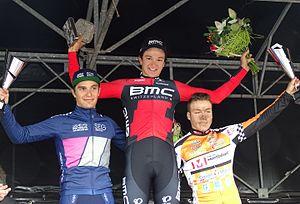
Reportage réalisé le dimanche 31 mai à l'occasion de l'arrivée du Paris-Roubaix espoirs 2015 au vélodrome André-Pétrieux à Roubaix, Nord, Nord-Pas-de-Calais, France.
La 48ᵉ édition de Paris-Roubaix espoirs a eu lieu le 31 mai 2015. La course fait partie du calendrier UCI Europe Tour 2015 en catégorie 1.2U.
Jenthe Biermans, né le 30 octobre 1995 à Geel, est un coureur cycliste belge, membre de l'équipe Israel Start-Up Nation.
Paris-Roubaix espoirs est une course cycliste créée en 1967 qui se déroule au mois de mai. Elle met aux prises uniquement des coureurs espoir. De grands coureurs professionnels l'ont gagnée comme Yaroslav Popovych, Thor Hushovd, Stephen Roche ou Frédéric Moncassin. La course était réservée aux amateurs jusqu'en 1994 avant de s'appeler depuis 1995 Paris-Roubaix espoirs. En 2003, un Paris-Roubaix juniors a été créé. En 2005, la course a intégré l'UCI Europe Tour, dans la catégorie 1.2. C'est l'une des épreuves les plus prestigieuses du calendrier international des espoirs.
L'UCI Europe Tour 2015 est la onzième édition de l'UCI Europe Tour, l'un des cinq circuits continentaux de cyclisme de l'Union cycliste internationale. Il est composé d'environ 400 compétitions organisées du 29 janvier au 8 novembre 2015 en Europe.
La saison 2015 de l'équipe cycliste SEG Racing est la première de cette équipe.
Hugo Hofstetter, né le 13 février 1994 à Altkirch, est un coureur cycliste professionnel français, membre de l'équipe Israel Start-Up Nation.